River (TV series)

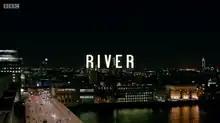
"River" title card

River is a six-part British television drama series, created and written by Abi Morgan and starring Stellan Skarsgård and Nicola Walker. It premiered on BBC One on 13 October 2015 and internationally on Netflix on 18 November 2015. The series is a police procedural. Detective Inspector John River is suffering from guilt over a recent loss.